Corn snake

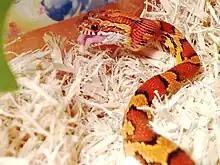
Captive corn snake eating young mouse

Like all snakes, corn snakes are carnivorous and, in the wild, they eat every few days. While most corn snakes eat small rodents, such as the white-footed mouse, they may also eat other reptiles, or amphibians, or climb trees to find unguarded bird eggs.